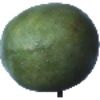
Label: Mango 1